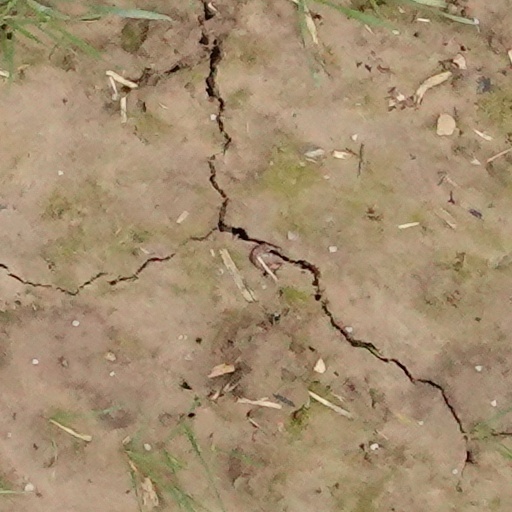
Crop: wheat